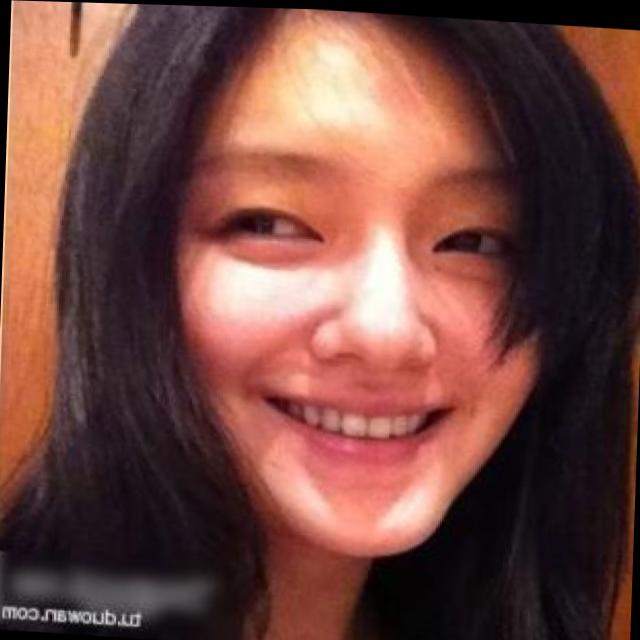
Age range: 21-44